Wairopi

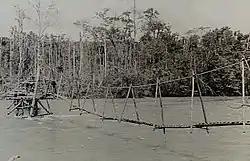
A makeshift bridge over the swift-flowing Kumusi River at Wairopi on the northern section of the Kokoda Track

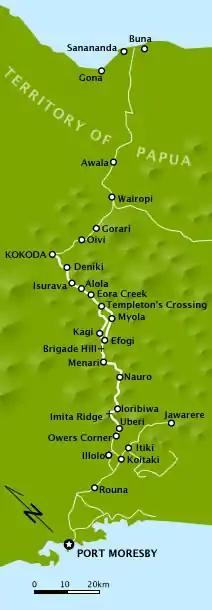
Map of the Kokoda Trail (1942) with Wairopi. The map is rotated to have NE bearings at the top of the page.

Wairopi is a village along the Kumusi River, in Oro Province, Papua New Guinea. The village lies along the Kokoda Track.